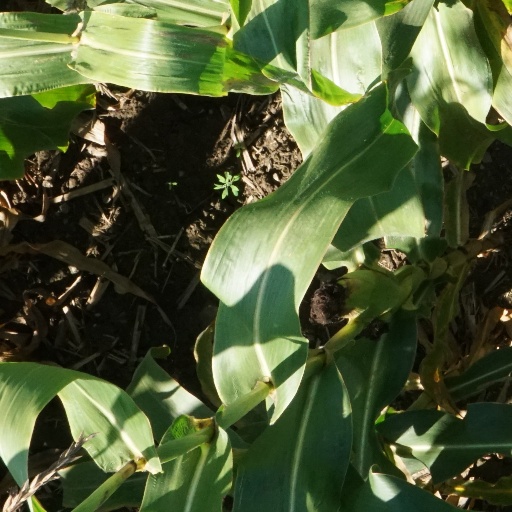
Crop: maize; corn